Fire pot

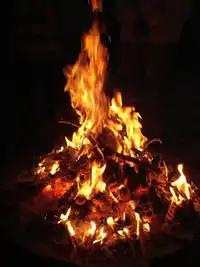
Campfire

Fire pots were vital to the development of civilization. Once humans had learned to contain, control and sustain fires, they had an invaluable tool for cooking food that would have otherwise not been edible. Fire pots were also useful for sharpening spears, hollowing out canoes, baking pottery, and many other tasks, such as staying warm.